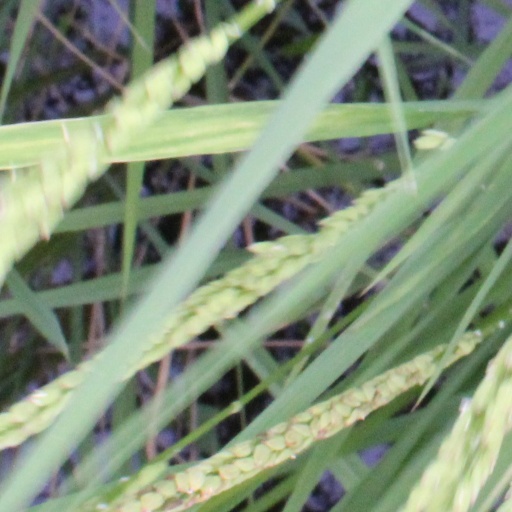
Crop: rice